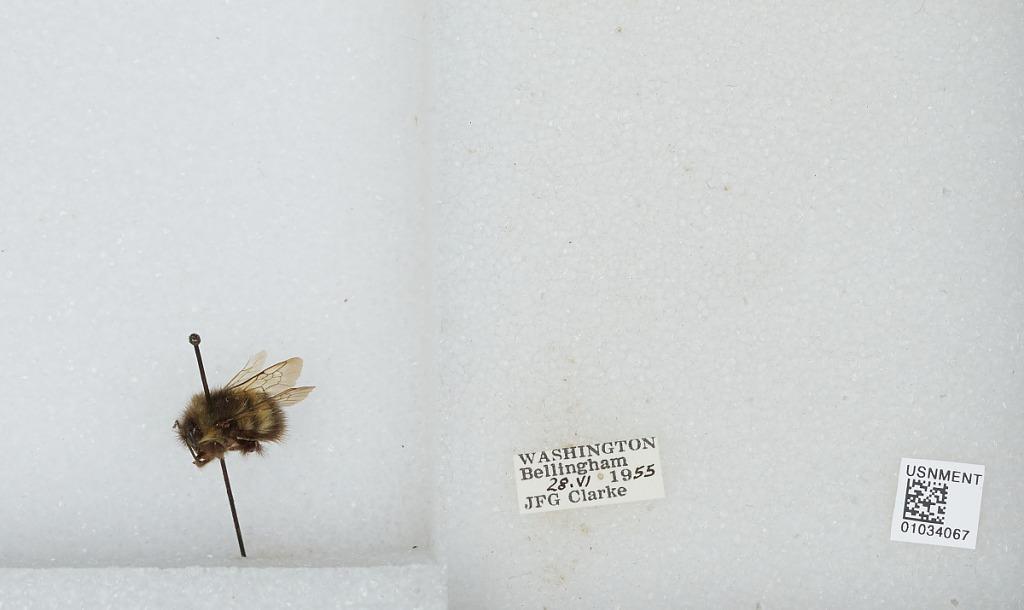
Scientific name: Bombus (Pyrobombus) sitkensis Nylander
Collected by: J. Clarke
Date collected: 1955-6-28
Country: United States
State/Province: Washington
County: Whatcom
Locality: Bellingham
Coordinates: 48.7503, -122.475